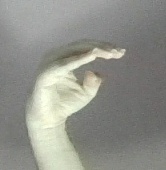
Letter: jeem